Question: What are these people standing in?
Tambaya: Me mutanen nan suke tsaye akai?
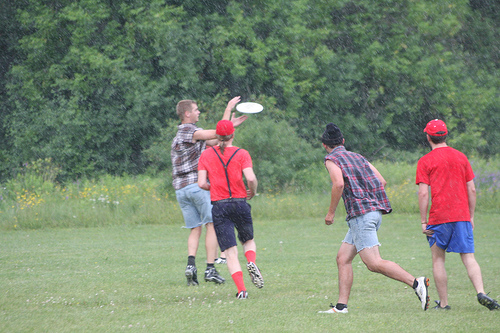
Answer: Grass.
Amsa: Ciyawa.